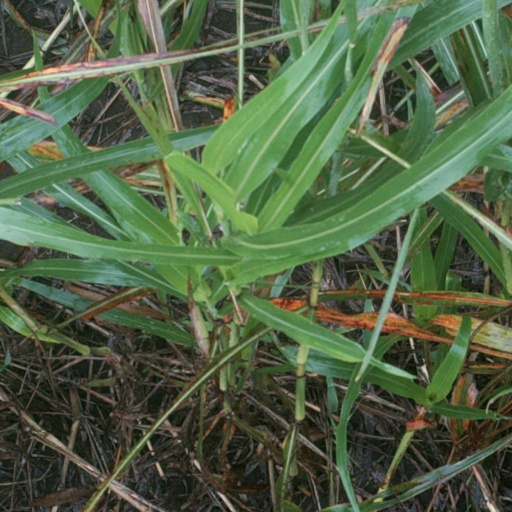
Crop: sorghum